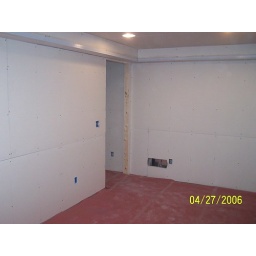
RED roinin paper on floor prior to mudding and primer. A great Idea suggested by home owner.